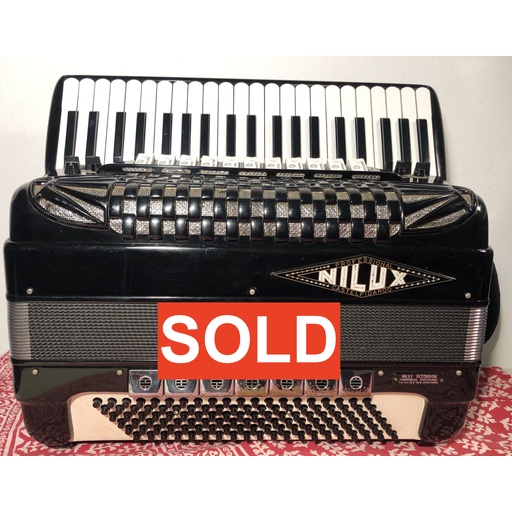
SOLD - Akkordeon Castelfidardo Italien Nilux 120 Bass Professionel schwarz
Brand: Costa Instruments
Akkordeon Castelfidardo Italien Nilux Italienische Klangqualität und Verarbeitung Profi Instrument! Zustand: - Gebrauchtes Instrument, Baujahr ca. 1970-80er Jahre - Technisch geprüft - Spielbereiter Technisch und optischer Zustand (Zustand Fotos und Video zu entnehmen) Details: - - 120 Bässe - - 11 Diskantregister o Mute open, Clarinet, Violin, Magic Tone, Tuba, Musette, Polka, Bandoneon, Accordeon, Bassoon, Muter closed - - 7 Bassregister Dieses Professionelle Akkordeon ist in einem gut erhaltenem, gebrauchten Zustand. Es bedient von Diskant-, Basstasten, Registern alles was ein fortgeschrittener / professioneller Akkordeonspieler sucht. Marke: Nilux ist ein italienischer Akkordeonhersteller, der von 1955 bis 1985 in der italienischen Akkordeonstadt „Castelfidardo“ Akkordeons hergestellt hat. Der Hersteller Nilux ist weniger bekannt, jedoch bedient er dieselben Qualitativen Merkmale wie die großen Marken: Scandalli, Brandoni, Guerrini, etc.
Category: Arts & Entertainment > Hobbies & Creative Arts > Musical Instruments > Accordions & Concertinas > Accordions